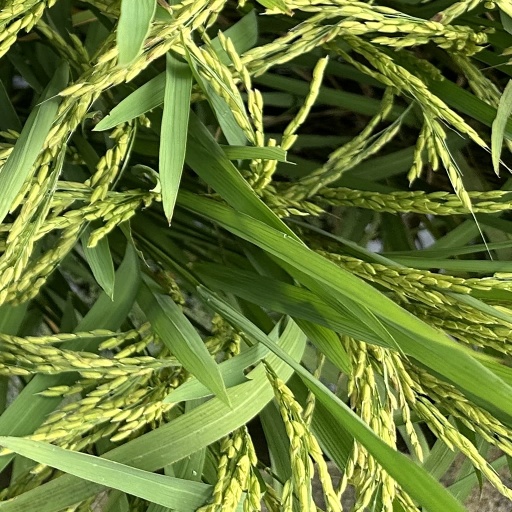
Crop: rice